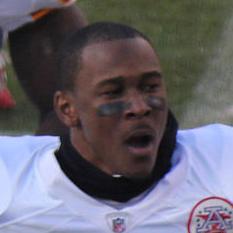
Age: 24